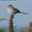
Label: bird